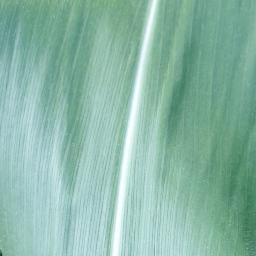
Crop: corn
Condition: (maize)_healthy